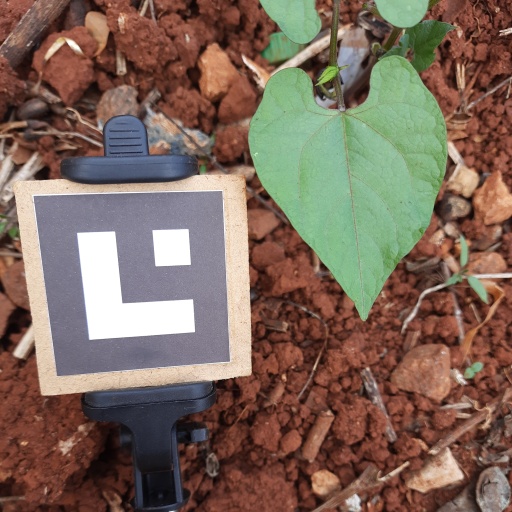
Observations: flat surface, no eating holes, under cloudy sky